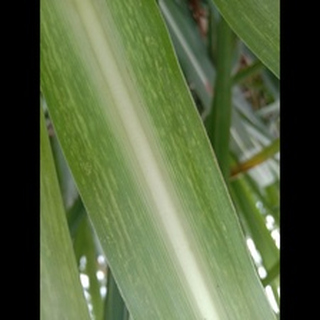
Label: sugarcane_mosaic